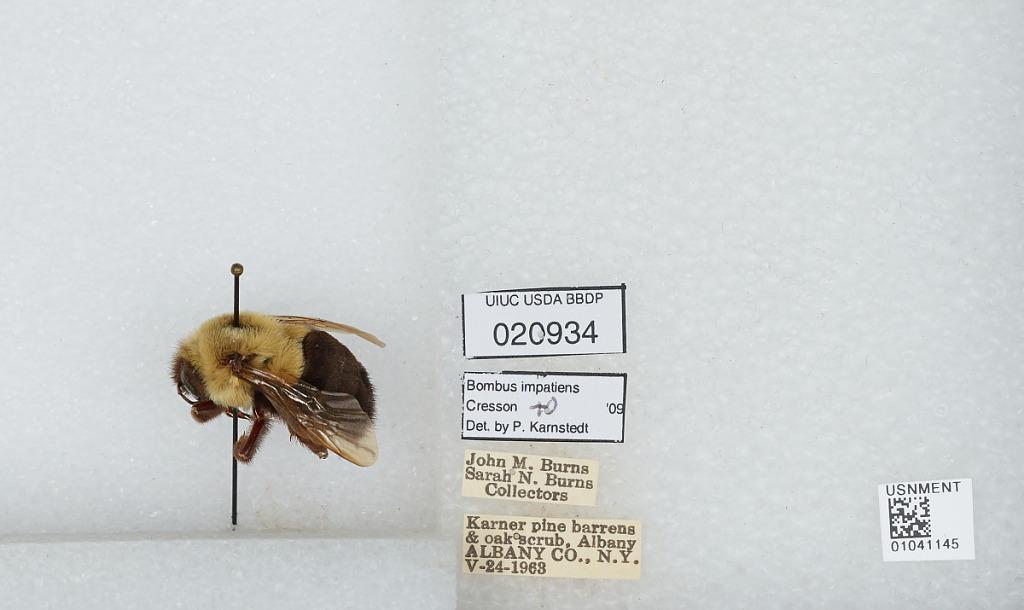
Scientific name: Bombus sp.
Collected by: S. Burns
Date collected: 1963-5-24
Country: United States
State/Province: New York
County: Albany
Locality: Albany
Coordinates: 42.6526, -73.7562
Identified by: Karnstedt, P.